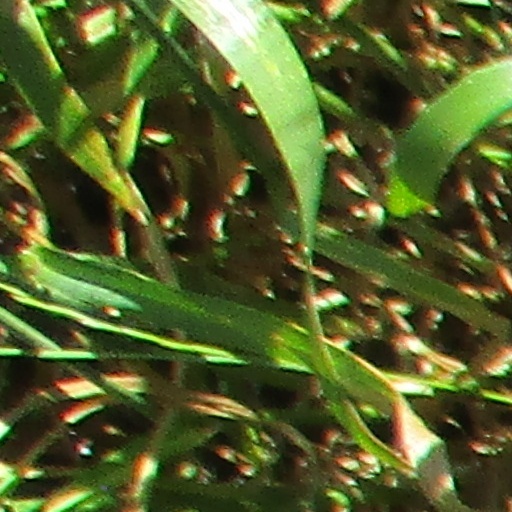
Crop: wheat